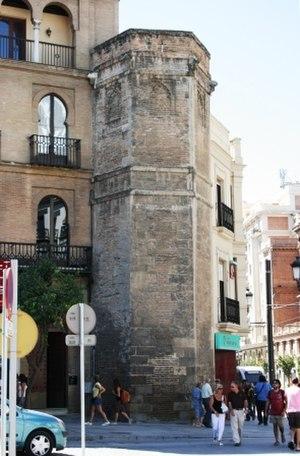
Les murailles urbaines de Séville sont les fortifications qui entouraient le centre historique de la ville andalouse de Séville depuis l'époque romaine et dont le tracé fut remodelé le long de l'histoire de la ville, notamment durant les dominations wisigothique, almoravide et almohade puis durant la Reconquista. Elles subsistèrent jusqu'au XIXᵉ siècle avant d'être quasi entièrement détruites après la révolution de 1868. Certains pans subsistent, principalement le long de la limite nord du quartier de San Gil et à proximité de l'Alcázar. Pour accéder à l'intérieur des murailles, jusqu'à dix-neuf portes et guichets existèrent. On n'en retrouve que quatre dans la Séville du début du XXIᵉ siècle : la porte de la Macarena, la porte de Cordoue, le guichet de l'Huile et le guichet de la Tour de l'Eau. Les portes conservés sont de style almohade, malgré des caractéristiques de l'architecture classique que leur confèrent les restaurations effectuées au XVIIIᵉ siècle.
L'avenue de la Constitution est une avenue de Séville, en Espagne. Elle est limitée au nord par la place de San Francisco et au sud par la Puerta de Jerez. Située dans le district Casco Antiguo, elle forme la limite entre les quartiers de Santa Cruz à l'est et d'El Arenal à l'ouest.